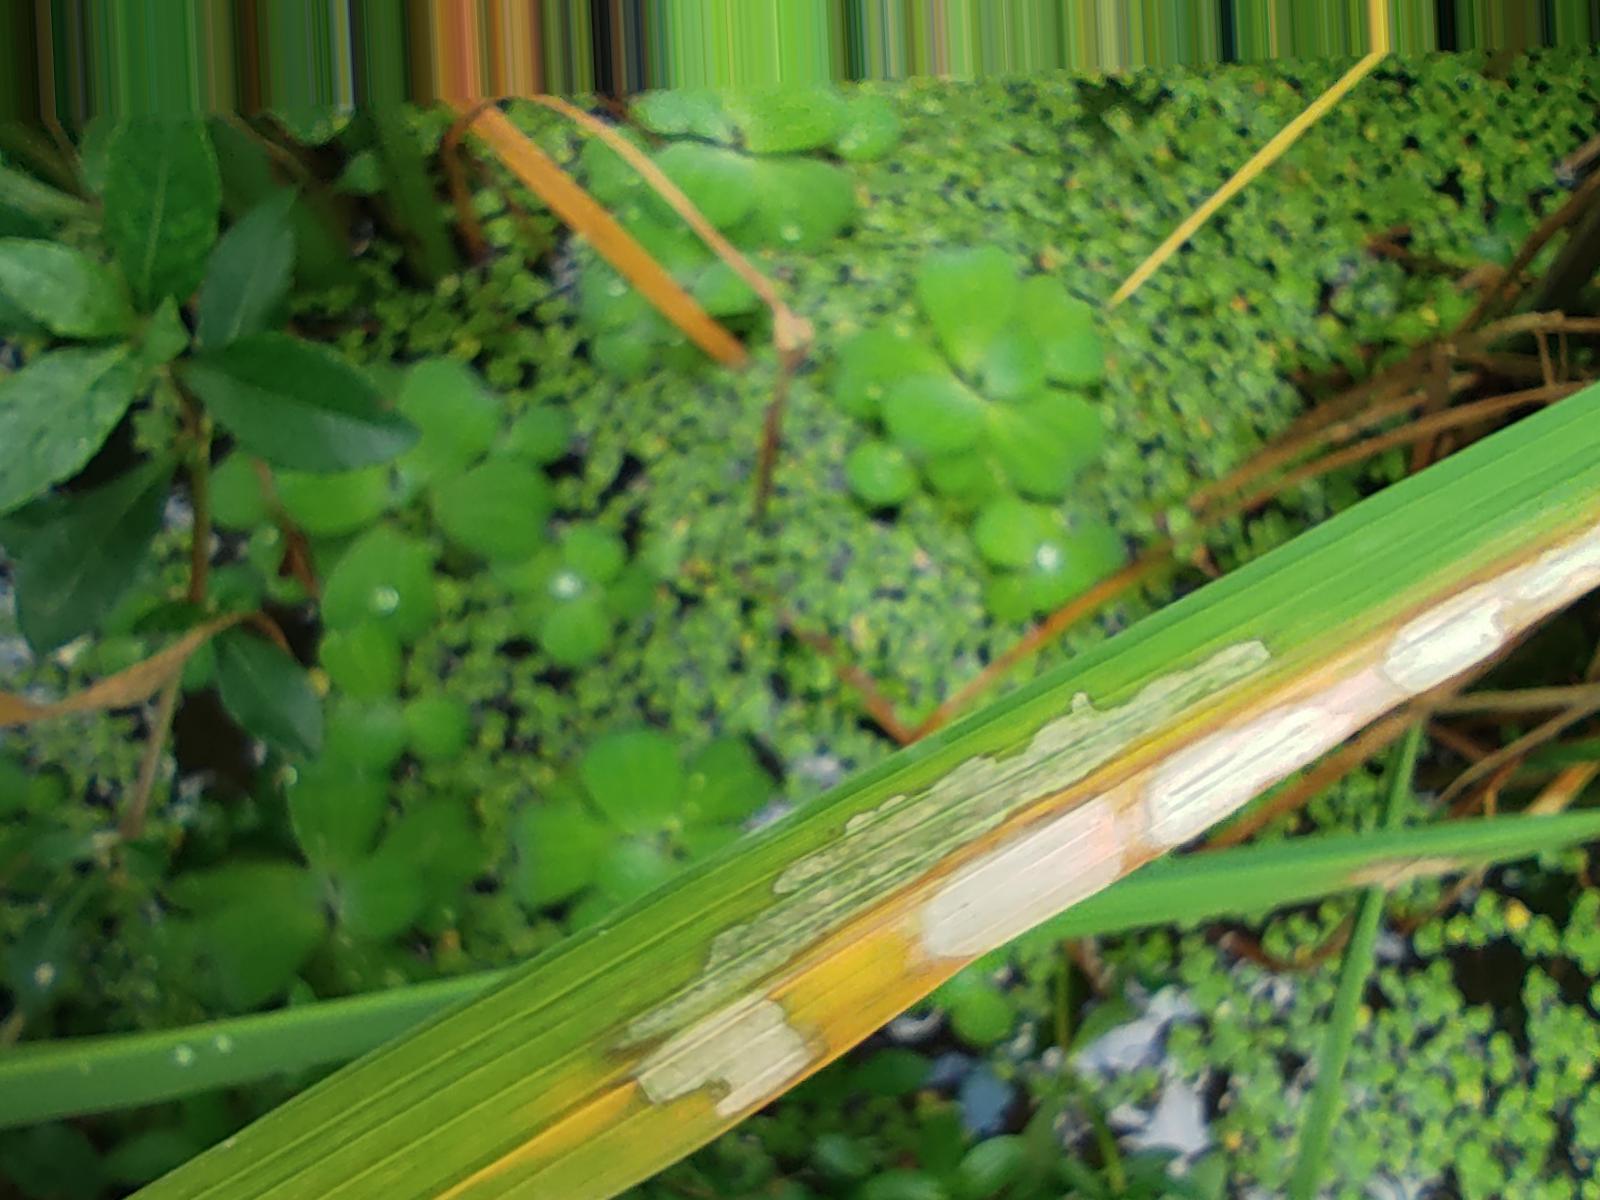
Nhãn: Bệnh Đốm Vằn ( Khô vằn ) ( Sheath Blight )